Crash test dummy

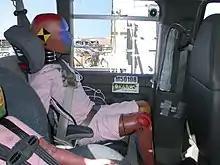
10-year-old Hybrid III dummy in a booster seat after a frontal crash test.

Every Hybrid III undergoes calibration prior to a crash test. Its head is removed and then dropped from to calibrate the head instrumentation. Then the head and neck are reattached, set in motion, and stopped abruptly to check for proper neck flexure. Hybrids wear chamois leather skin; the knees are struck with a metal probe to check for proper puncture. Finally, the head and neck are attached to the body, which is attached to a test platform and struck violently in the chest by a heavy pendulum to ensure that the ribs bend and flex as they should.